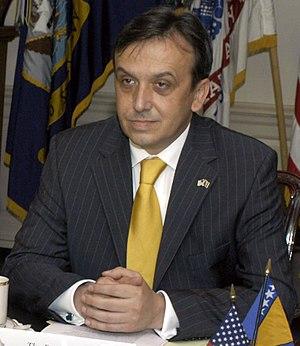
Adnan Terzić, né le 5 avril 1960 à Zagreb, Croatie, est un homme d'État bosnien, président du Conseil des ministres de décembre 2002 à janvier 2007.